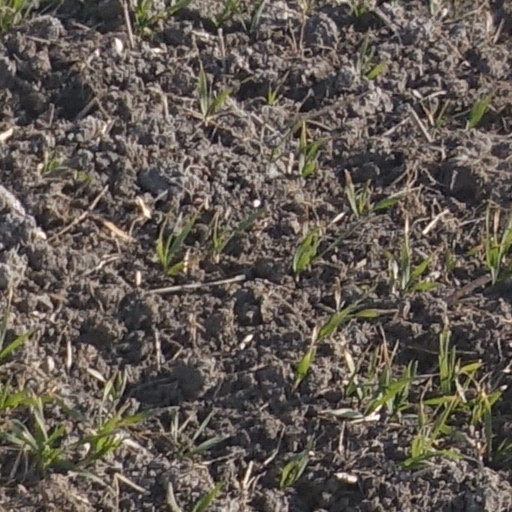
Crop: wheat